Prince Avalanche

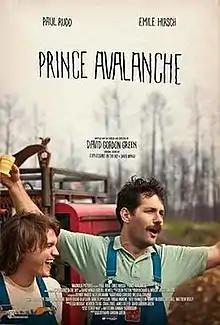
Theatrical release poster

Prince Avalanche is a 2013 American comedy-drama film written and directed by David Gordon Green and starring Paul Rudd and Emile Hirsch. The screenplay is based on the 2011 Icelandic film "Either Way" ("Á annan veg"). The film was shot in Bastrop, Texas, after the Bastrop County Complex Fire.